Miguel Villalba Hervás

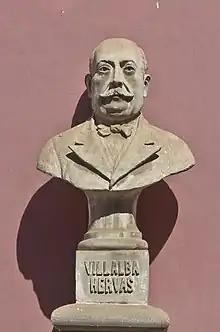
Villalba Hervás

Miguel Villalba Hervás served as librarian of the Society of La Esperanza in La Orotava in his youth, and led several newspapers in Santa Cruz de Tenerife. He moved to Madrid, where he replaced Nicolás Salmerón at the head of the "La Justicia" newspaper. He joined the Revolutionary Council in September 1868, for which he was deported to Gran Canaria.